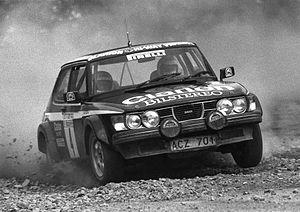
Le sport en Suède a le caractère d'une passion nationale, environ la moitié de la population participe à des activités sportives. Au total plus de 2 millions de personnes sont membres d'un club sportif.
Le Rallye de Suède 1980, disputé du 15 au 17 février 1980, est la soixante-dix-septième manche du championnat du monde des rallyes courue depuis 1973, et la deuxième manche du championnat du monde des conducteurs de rallyes 1980. L'épreuve est également la sixième manche du championnat d'Europe des rallyes, mais, pour la première fois depuis 1973, a été évincée du championnat du monde des marques.
Stig Blomqvist, né le 29 juillet 1946 à Örebro, est un pilote de rallyes, de courses de côte, de rallycross et de touring car suédois. Il fait ses débuts en rallye en 1964.